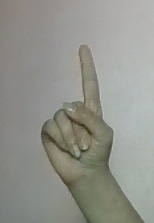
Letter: bb